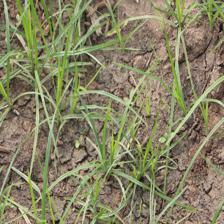
Label: Grass